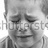
Emotion: sad